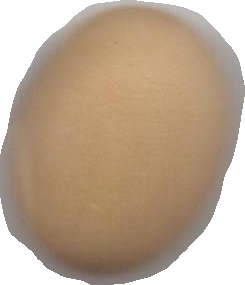
Variety: Anjasmoro